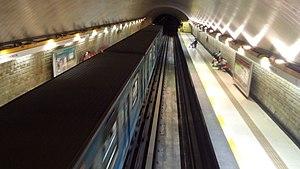
El Parrón est une station de la Ligne 2 du métro de Santiago, dans la commune de La Cisterna.